117th Brigade (United Kingdom)

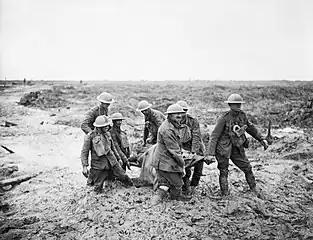
A team of stretcher-bearers struggling to evacuate a wounded man after the Battle of Pilckem Ridge.

On 6 August 1914, less than 48 hours after Britain's declaration of war, Parliament sanctioned an increase of 500,000 men for the Regular British Army. The newly-appointed Secretary of State for War, Earl Kitchener of Khartoum, issued his famous call to arms: 'Your King and Country Need You', urging the first 100,000 volunteers to come forward. This group of six divisions with supporting arms became known as Kitchener's First New Army, or 'K1'. The K2, K3 and K4 battalions, brigades and divisions followed soon afterwards. But the flood of volunteers overwhelmed the ability of the Army to absorb them, and the K5 units were largely raised by local initiative rather than at regimental depots, often from men from particular localities or backgrounds who wished to serve together: these were known as 'Pals battalions'. The 'Pals' phenomenon quickly spread across the country, as local recruiting committees offered complete units to the War Office (WO). On 10 December 1914 the WO authorised the formation of another six divisions and their brigades to command these K5 units, including 117th Brigade in 39th Division. The original 117th Bde comprised the 'Lonsdale Battalion' and three battalions of 'Glasgow Pals':